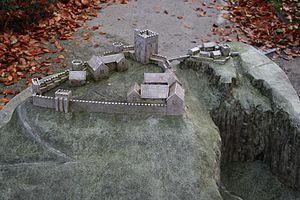
"Le château de Peveril est un château en ruines du début de l'ère médiévale, surplombant le village de Castleton, dans le comté anglais du Derbyshire. Il s'agissait d'un Caput de l'Honneur de Peverel, fondé à une époque située entre la conquête normande de 1066 et sa première mention enregistrée dans le Domesday Book de 1086, par Guillaume Peverel, qui occupait des terres dans le Nottinghamshire et le Derbyshire en tant que locataire-en-chef du roi. Situé à proximité, Castleton bénéficia de la présence du château, qui jouait le rôle de Caput de la baronnie féodale de ""Peak"". La ville devint le centre économique de la baronnie. Le château offre une vue sur la vallée de Hope et sur Cave Dale.
Peveril du Pic est un roman historique de l'auteur écossais Walter Scott, paru le 7 janvier 1823 sous la signature « par l'auteur de Waverley, Kenilworth, etc. » Le récit a pour cadre l'Angleterre et l'île de Man au XVIIᵉ siècle. C'est le plus long des romans de Scott.